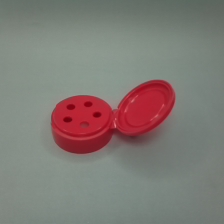
Color: red/orange/pink/fuchsia/brown
Cap type: flip-top cap